Climate of Mars

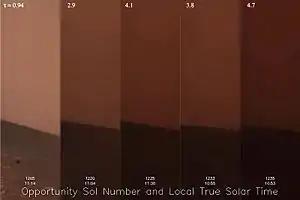
Time-lapse composite of the Martian horizon as seen by the "Opportunity" rover over 30 Martian days; it shows how much sunlight the July 2007 dust storms blocked; Tau of 4.7 indicates 99% sunlight was blocked.

As observed by the "Viking" spacecraft from the surface, "during a global dust storm the diurnal temperature range narrowed sharply, from 50°C to about 10°C, and the wind speeds picked up considerably—indeed, within only an hour of the storm's arrival they had increased to , with gusts up to . Nevertheless, no actual transport of material was observed at either site, only a gradual brightening and loss of contrast of the surface material as dust settled onto it."